Theropoda

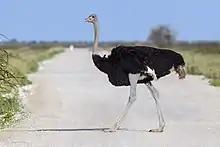
An ostrich walking on a road in Etosha National Park, Namibia

"Tyrannosaurus" was for many decades the largest known theropod and best known to the general public. Since its discovery, however, a number of other giant carnivorous dinosaurs have been described, including "Spinosaurus", "Carcharodontosaurus", and "Giganotosaurus". The original "Spinosaurus" specimens (as well as newer fossils described in 2006) support the idea that "Spinosaurus" was probably 3 meters longer than "Tyrannosaurus", though "Tyrannosaurus" might have been more massive than "Spinosaurus". Specimens such as Sue and are both estimated to be the heaviest theropods known to science. It is still not clear why these animals grew so heavy and bulky compared to the land predators that came before and after them.